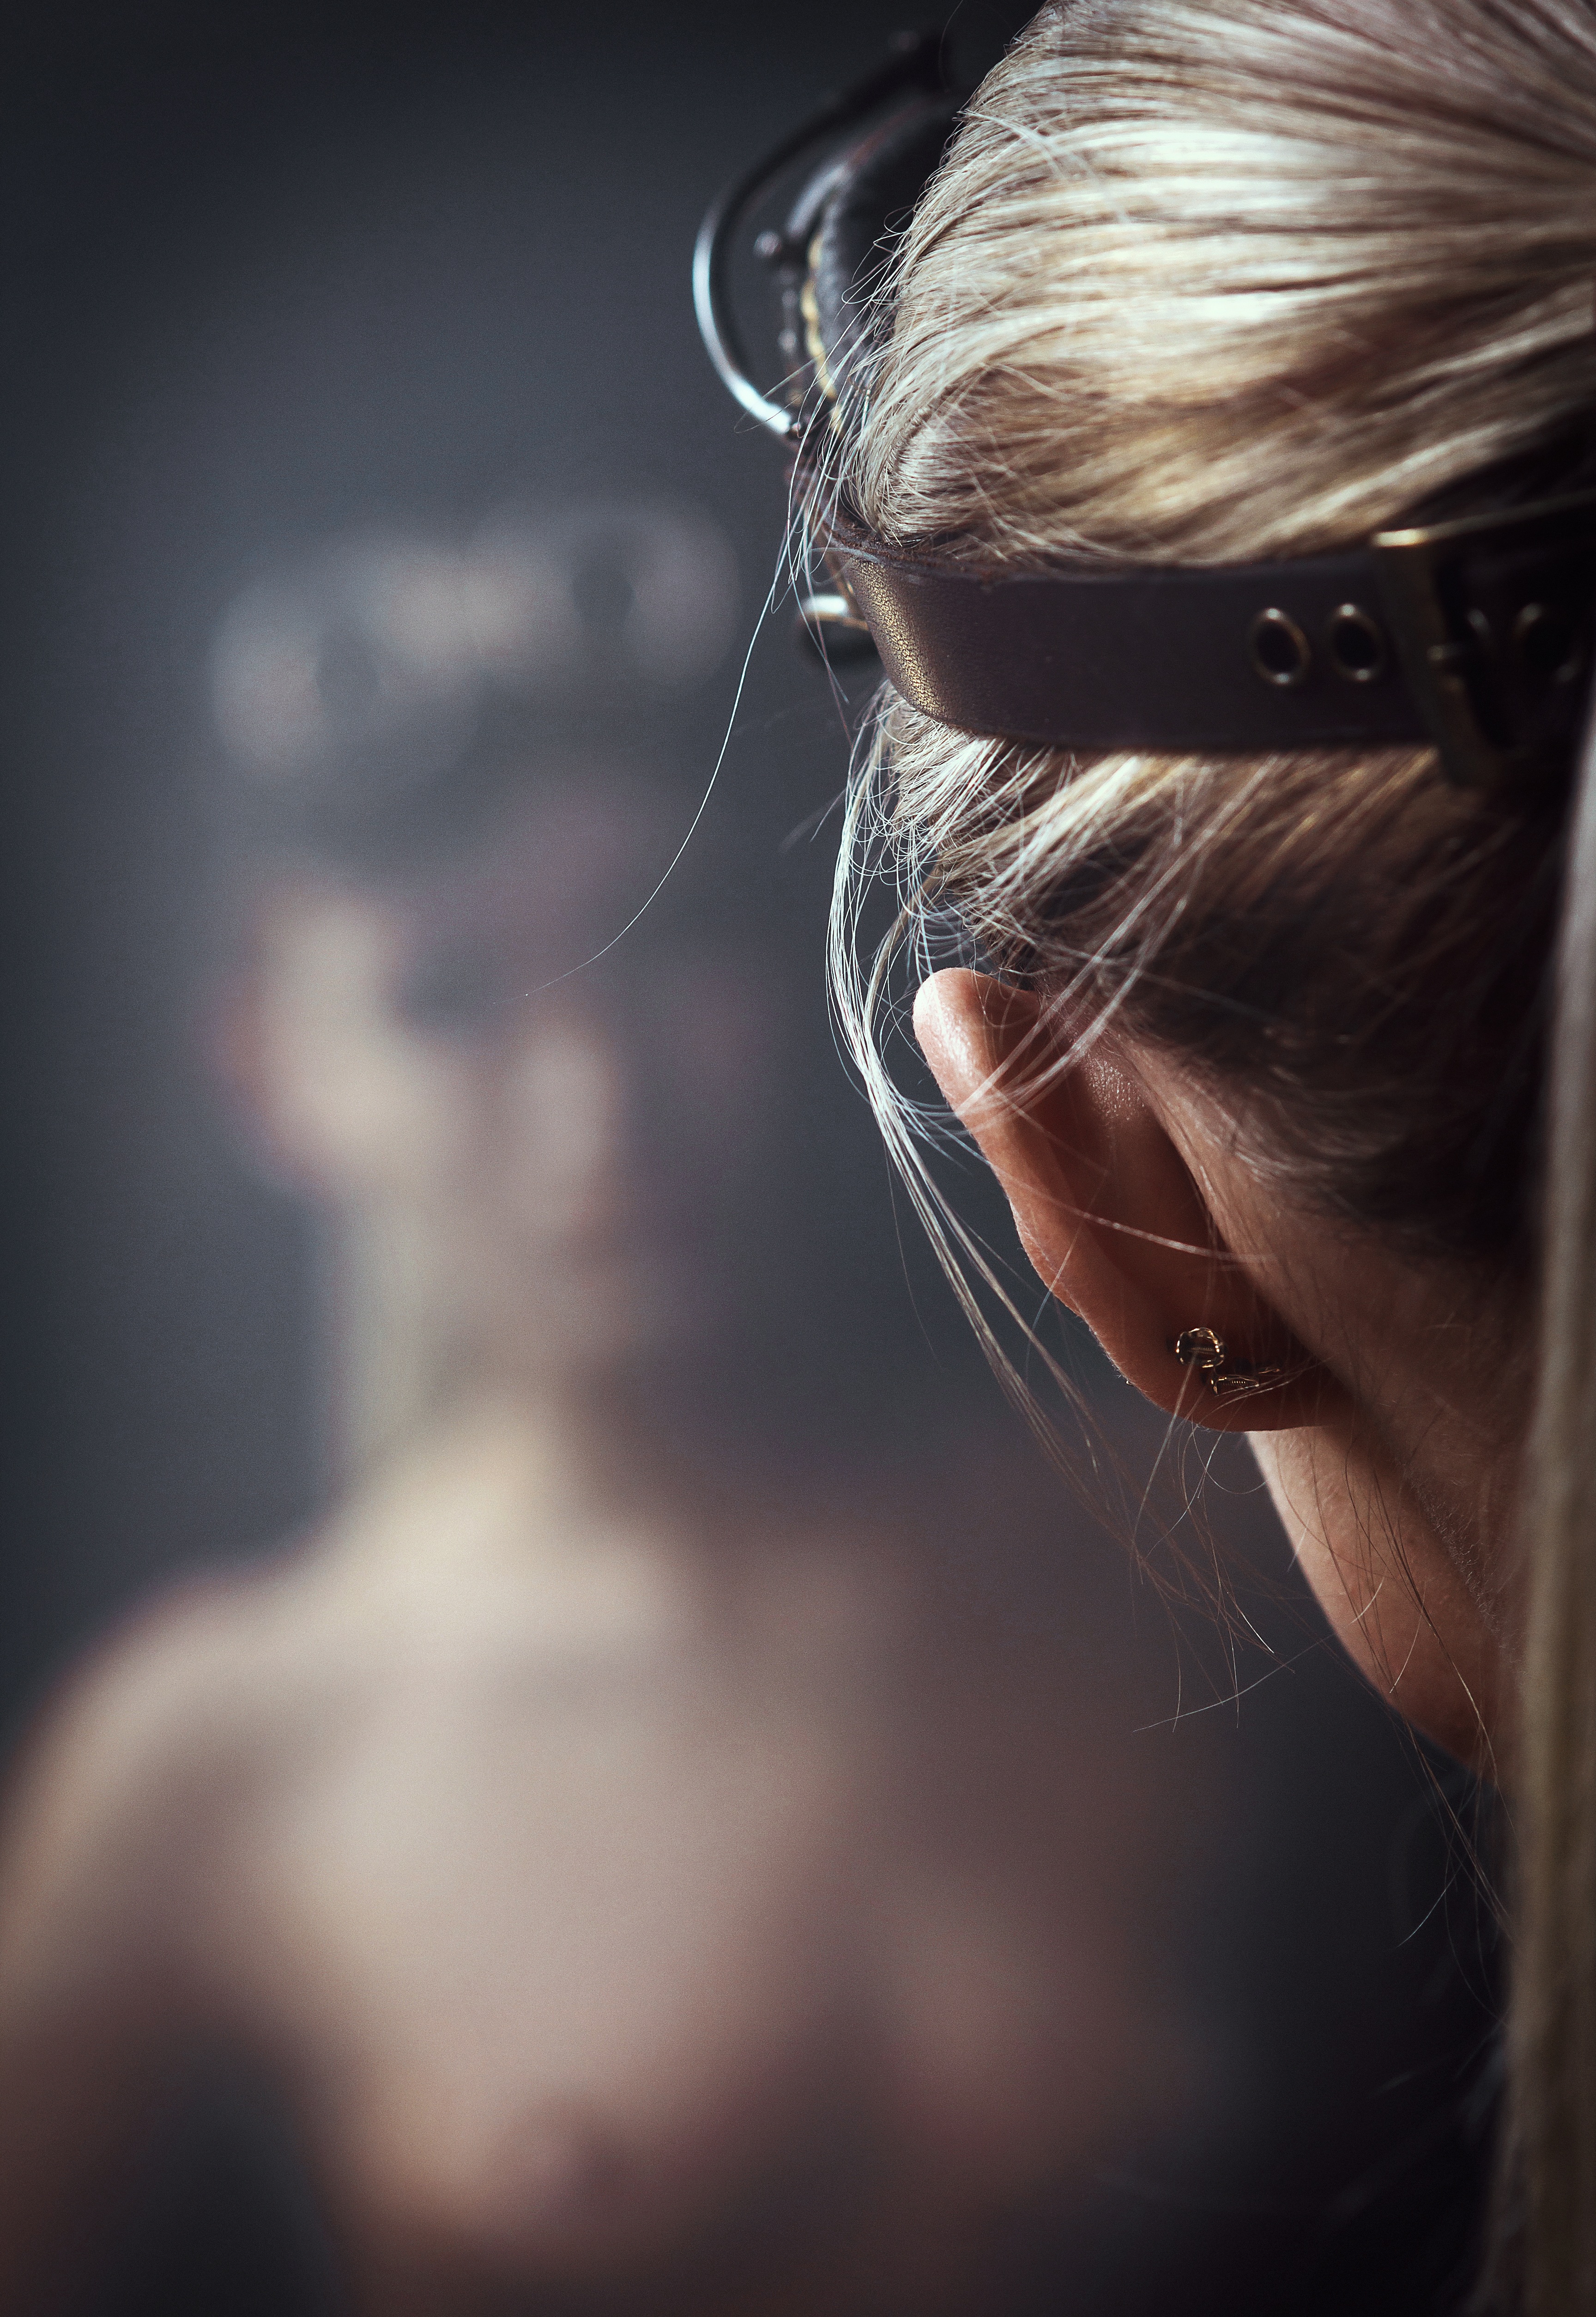
light, girl, woman, photography, portrait, model, reflection, darkness, black, ear, lady, close up, human body, face, nose, steampunk, eye, glasses, head, mirror, skin, beauty, organ, breast, emotion, erotica, photo shoot, sense, goggly, portrait photography, vision care